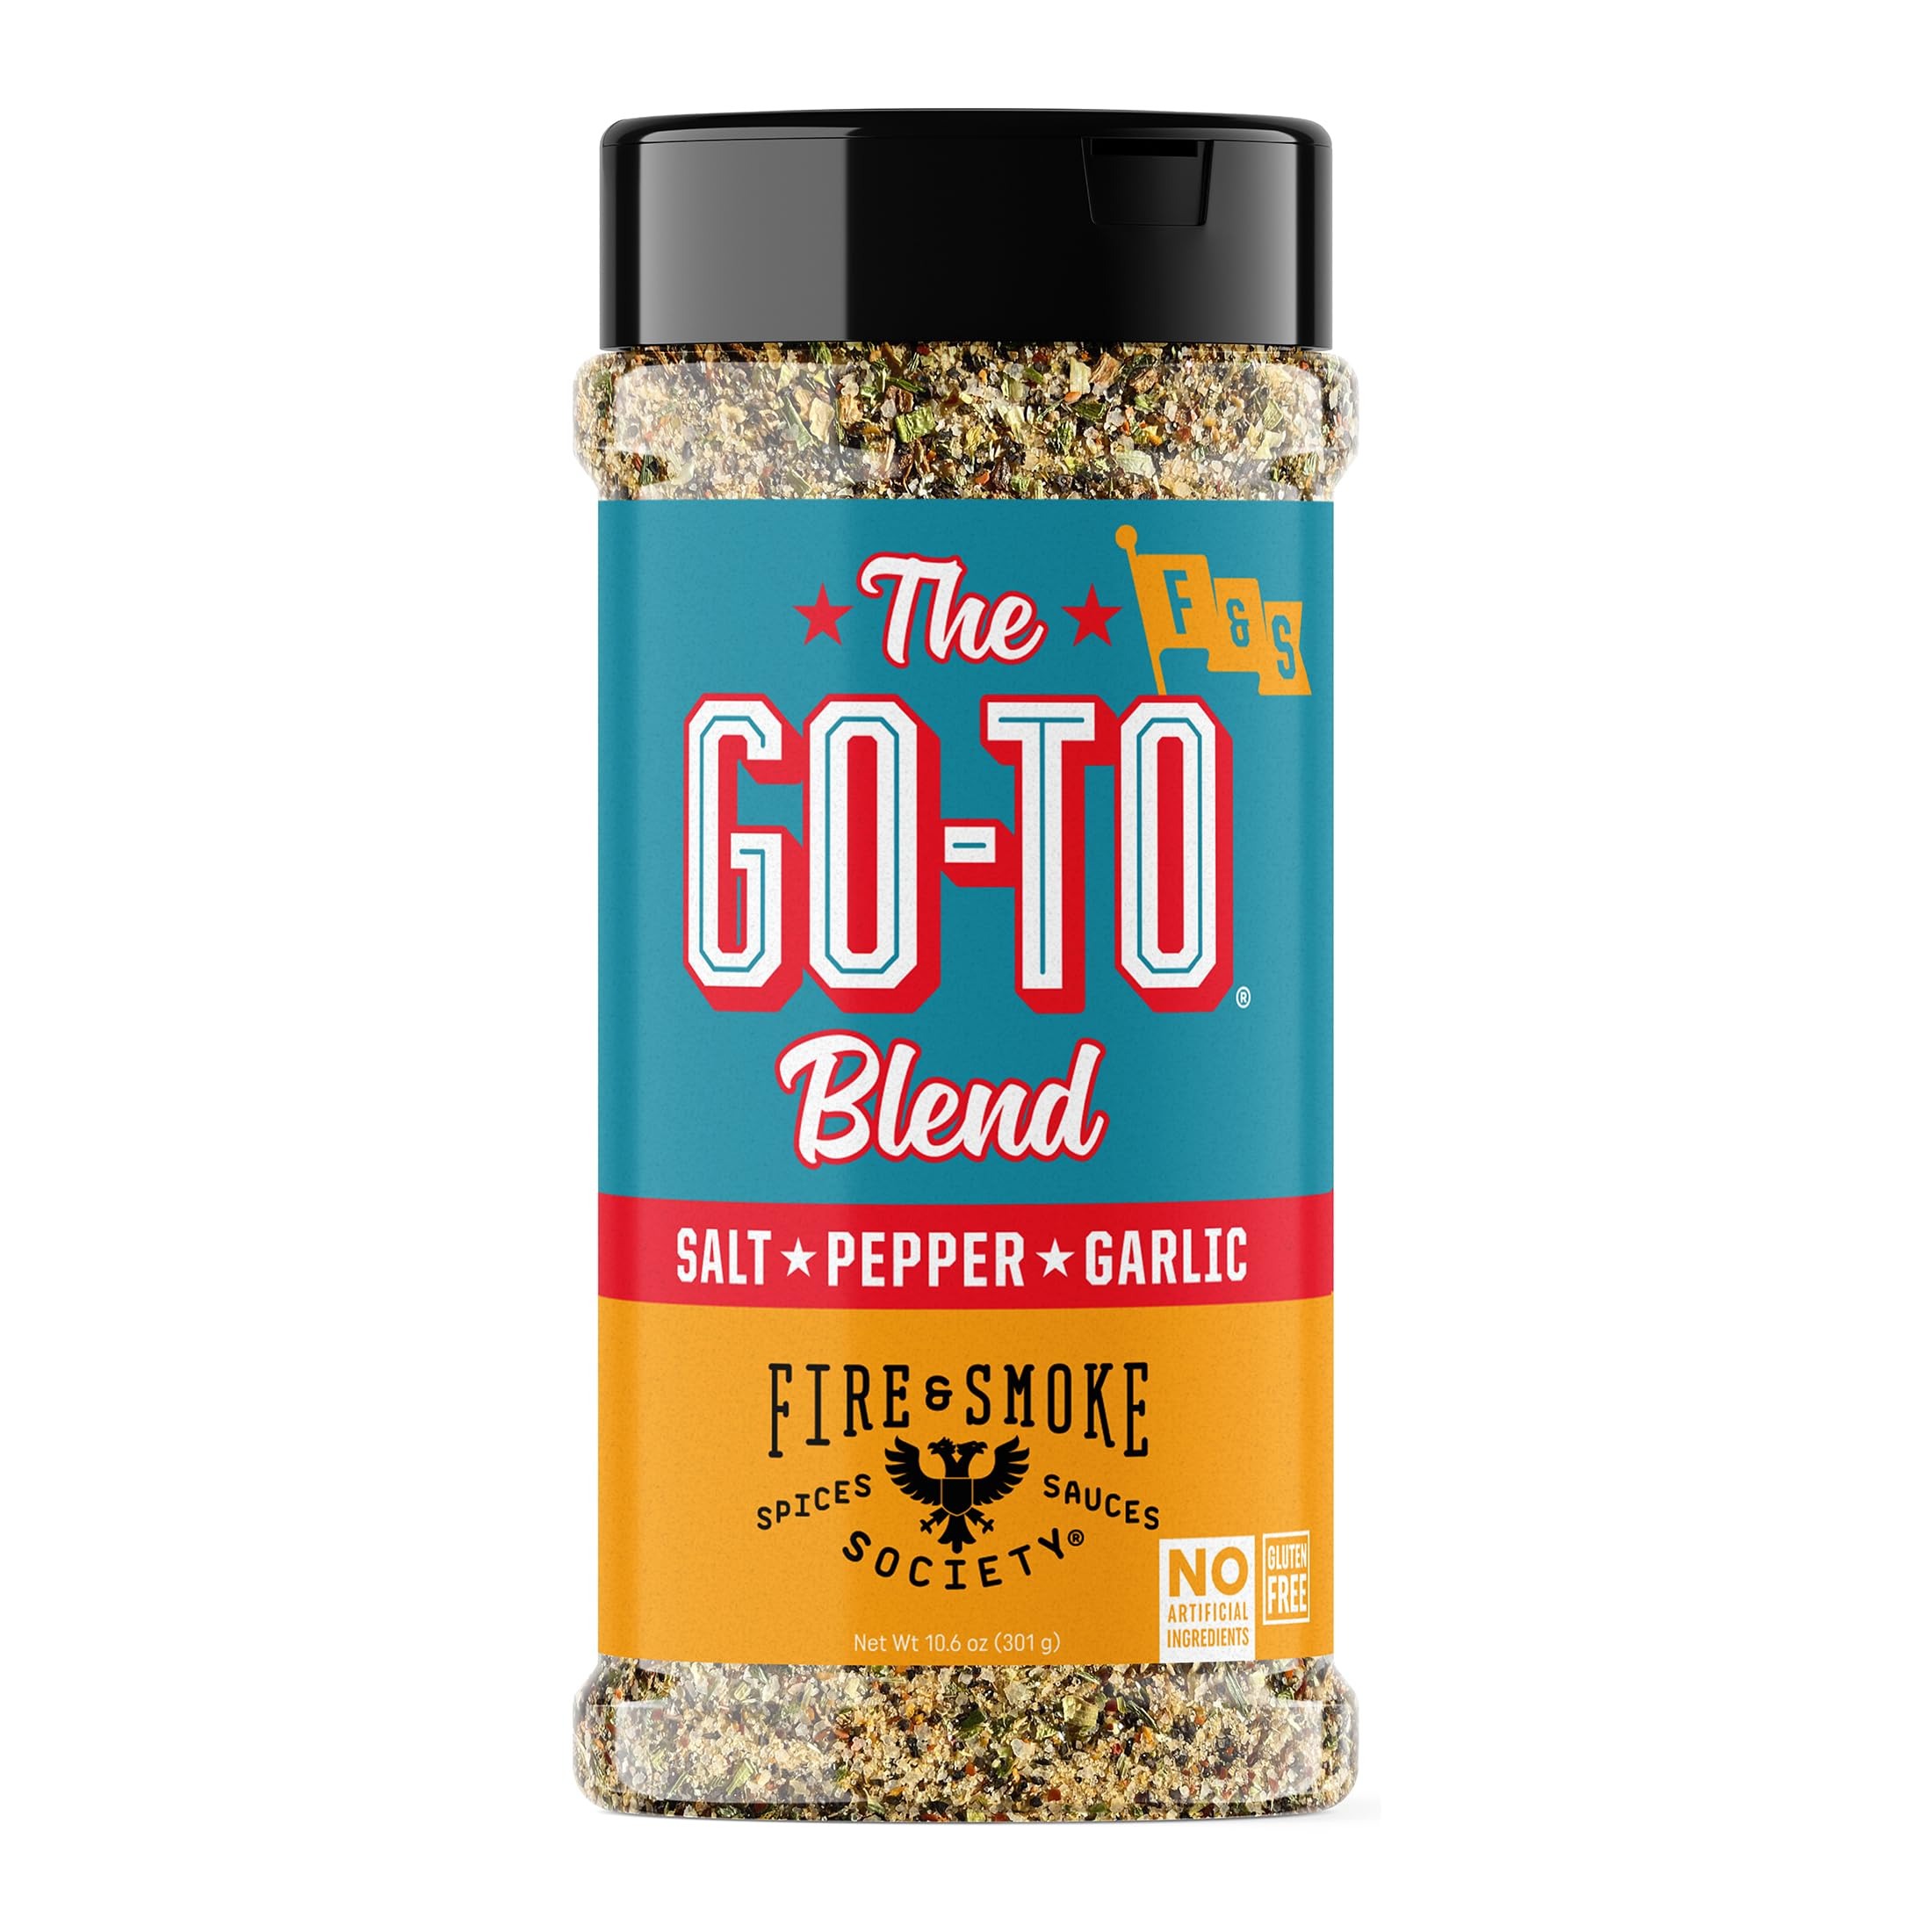
Item Name: Fire & Smoke Society The Go-To All Purpose Seasoning | BBQ Rubs for Smoking and Grilling | Steak, Chicken, Pork, Burgers, Veggies | Sea Salt, Black Pepper, Toasted Onion, Garlic | XL 10.6 oz
Bullet Point 1: Only the best ingredients: Our Go-To seasoning is the perfect spice mix of salt, sugar, spices (including black pepper and red pepper), garlic, onion, and crystallized lemon. Use it as a steak seasoning, chicken seasoning, pork rub, potato seasoning, or vegetable seasoning. Barbecue rubs with No Artificial Ingredients, Gluten Free, MSG Free, Fat Free, Plant-Based.
Bullet Point 2: All purpose seasoning: We don't use the name lightly. This seasoning is your Go-To on almost anything. Use it as a chicken rub, pork seasoning, steak rub, or burger seasoning.
Bullet Point 3: Your go-to seasoning: Sometimes we just play the hits. This pitch perfect blend of essential spices and seasonings will transform your favorite foods from "meh" to "Hot Damn that's Delish!
Bullet Point 4: Elevate your culinary creations: Fire & Smoke Society is devoted to home cooks who love serving great food to family and friends. We work hard to create bold, memorable flavors and unique BBQ seasonings and rubs that delight customers on every level–and keep them coming back (for second helpings). Every Fir
Bullet Point 5: Unique flavor combinations: From our carefully selected ingredients and unique flavor combinations to the packages we put them in, Fire & Smoke Society all-purpose seasonings and rubs are transporting; they take the guesswork out of meal planning and they make feasting fun.
Product Description: Introducing our perfect blend of salt, black pepper, and garlic create an endlessly versatile all-purpose seasoning. Whether you're grilling up a feast with our BBQ rubs and spices for smoking or preparing roasted chicken, whole turkey, rotisserie chicken organic, or chicken burgers; this is the ideal seasoning blend for you. Our grill seasoning set has all the essential seasoning flavors, making it the perfect companion for pork butt rubs, rib rubs, brisket rubs, and really any meat seasoning. This seasoning mix elevates the taste of your BBQ, and you can even use it as a seasoning salt for potatoes and veggies. Our carefully selected ingredients and unique flavor combinations take the guesswork out of meal planning and they make feasting fun. So, fire up your grill and experience the mouthwatering flavor of our meat seasonings and rubs, perfect for any meat lover looking to take their grilling game to the next level.
Value: 10.6
Unit: Ounce

Price: 5.74